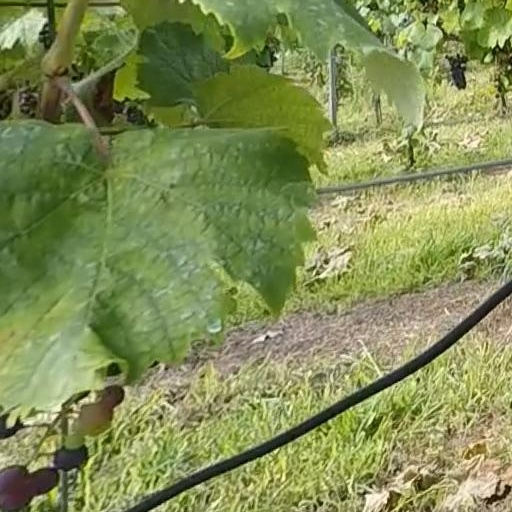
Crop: grape